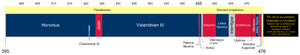
Cet article présente la liste des empereurs romains depuis Auguste jusqu'à la déposition de Romulus Augustule.